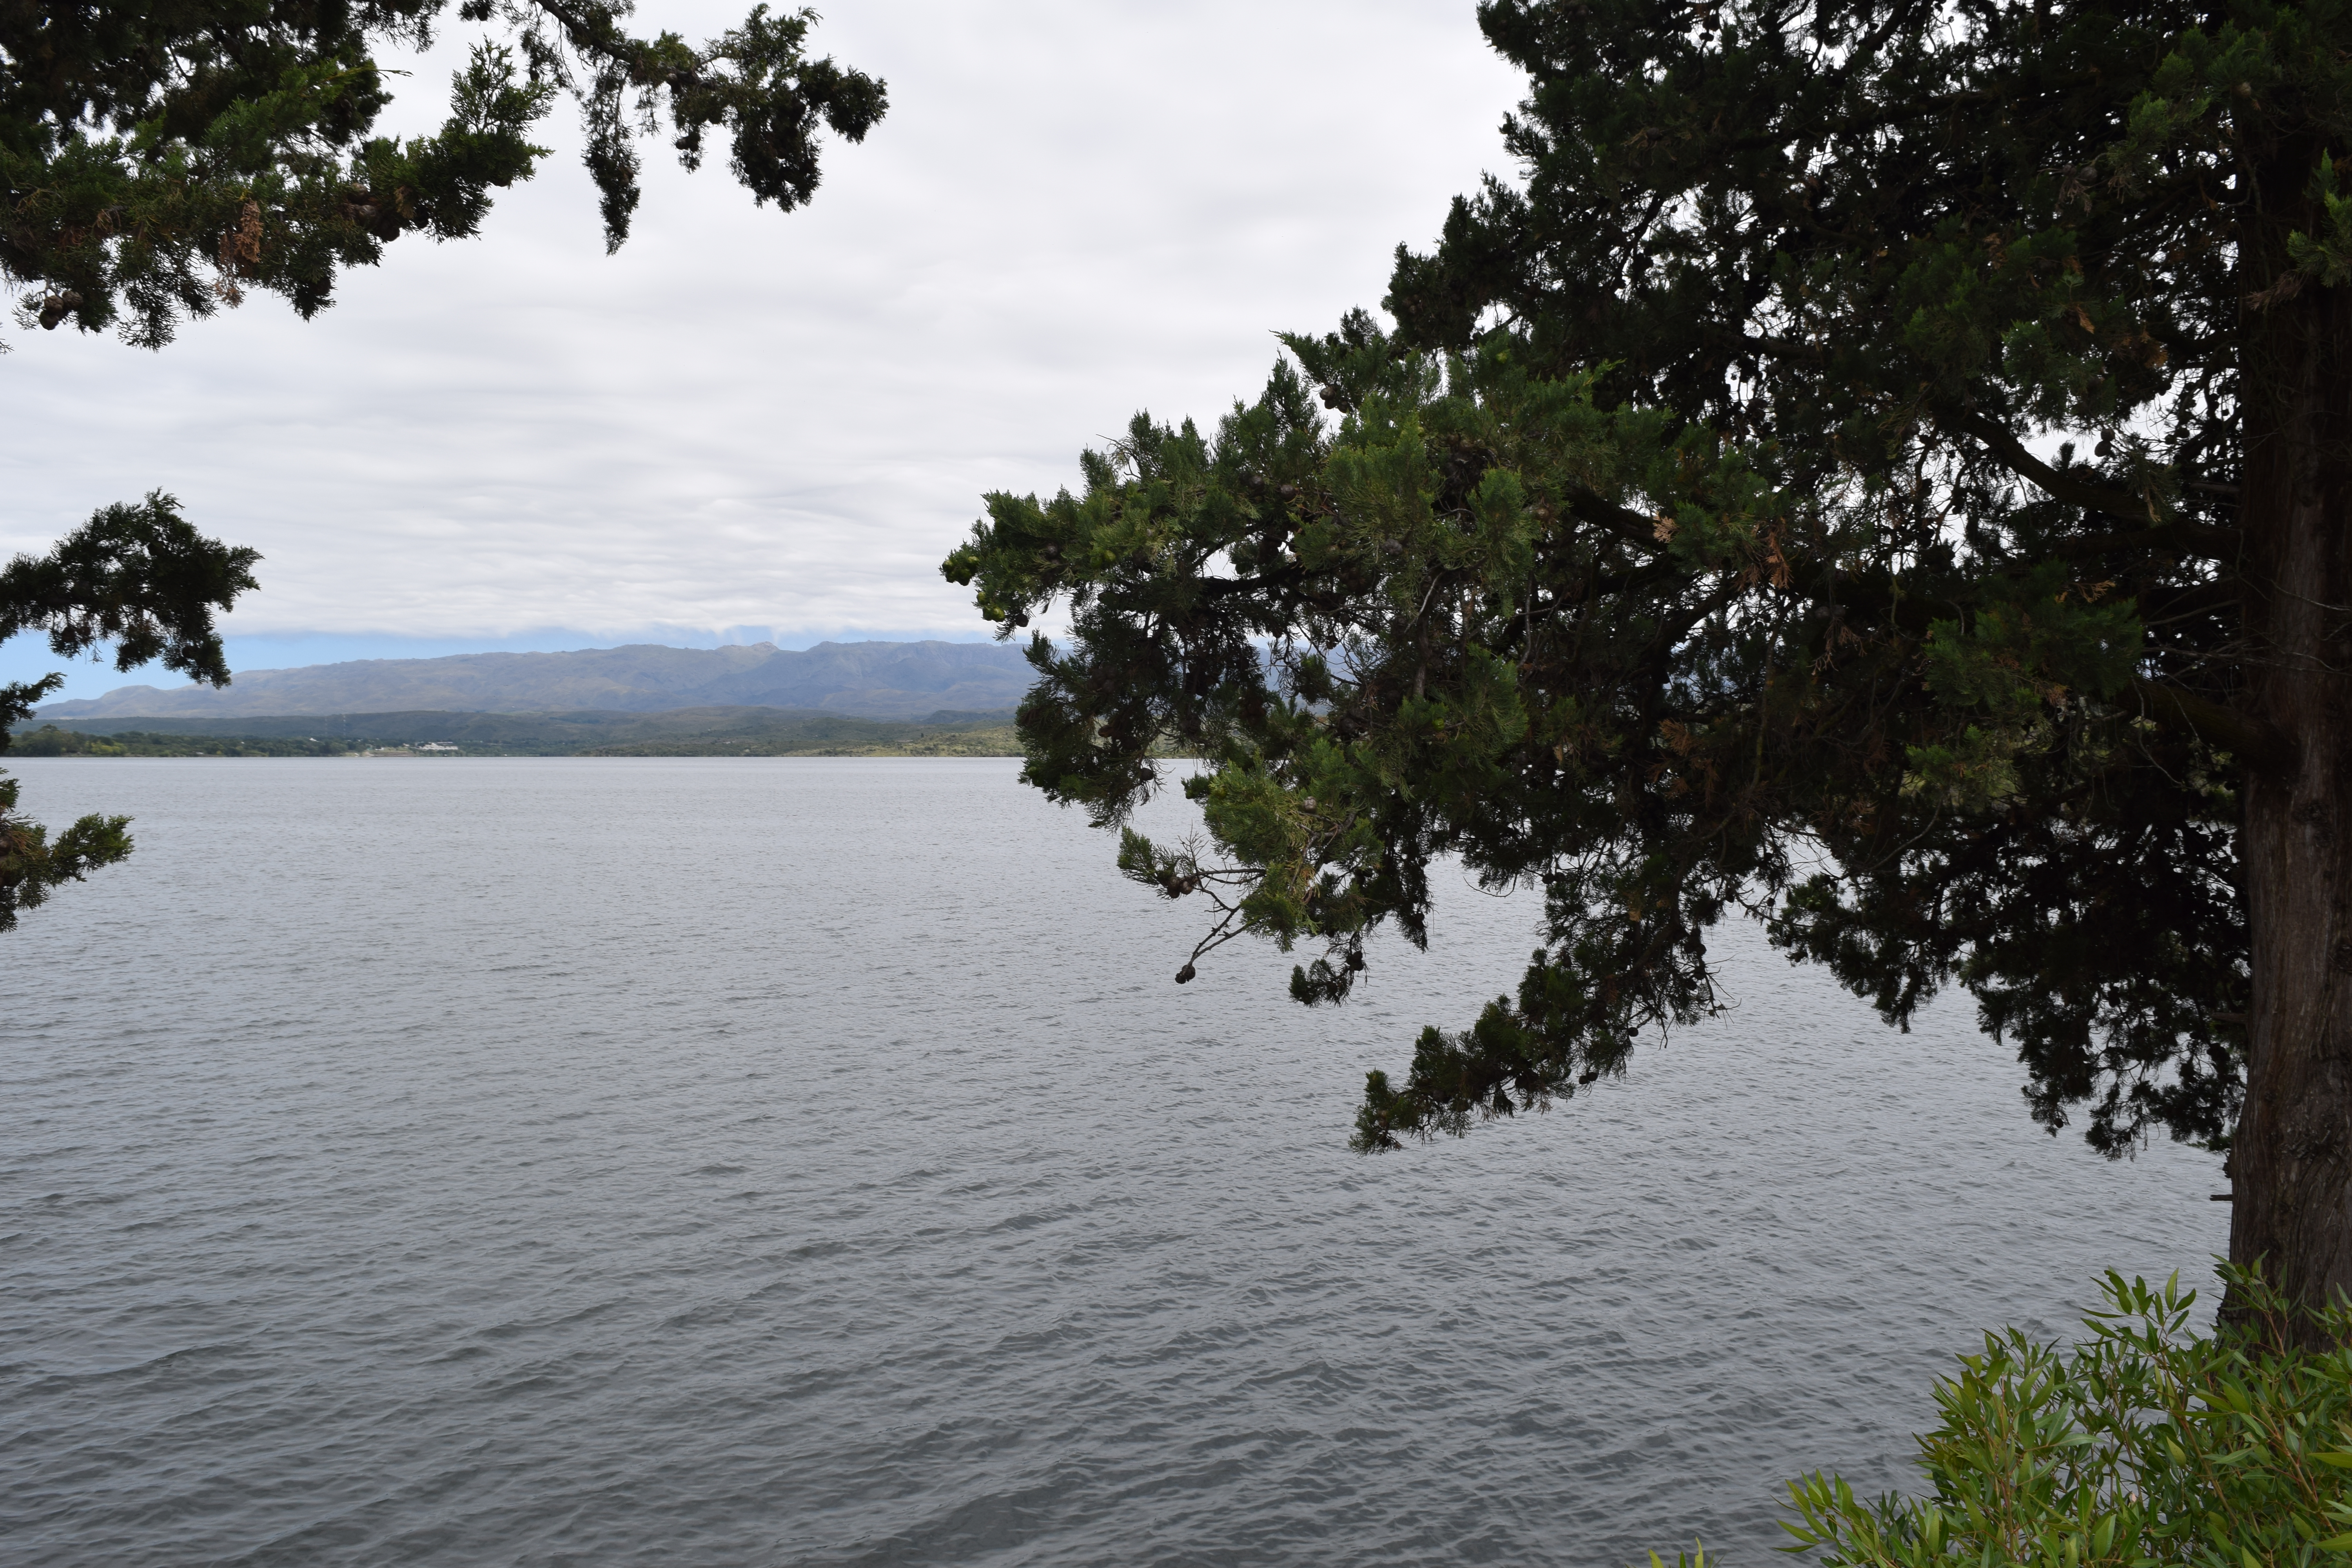
dam, nature, water, lake, holiday, bridge, waterfall, cyan, green, tree, cloud, sky, plant, natural landscape, branch, highland, coastal and oceanic landforms, bank, landscape, horizon, forest, reservoir, shore, hill station, hill, lake district, coast, loch, wood, lacustrine plain, sound, jungle, reflection, tropics, bay, ocean, cumulus, sea, inlet, river